History of the Netherlands

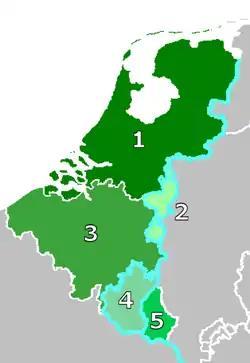
The Netherlands, Belgium, Luxembourg and Limburg in 18391, 2 and 3 United Kingdom of the Netherlands (until 1830)1 and 2 Kingdom of the Netherlands (after 1839)2 Duchy of Limburg (1839–1867) (in the German Confederacy after 1839 as compensation for Waals-Luxemburg)3 and 4 Kingdom of Belgium (after 1839)4 and 5 Grand Duchy of Luxembourg (borders until 1839) 4 Province of Luxembourg (Waals-Luxemburg, to Belgium in 1839)5 Grand Duchy of Luxembourg (German Luxemburg; borders after 1839)In blue, the borders of the German Confederation.

Dutch was the official language, but a dialect had formed that was quite distinct from Dutch. The Afrikaans language originated mainly from 17th-century Dutch dialects.